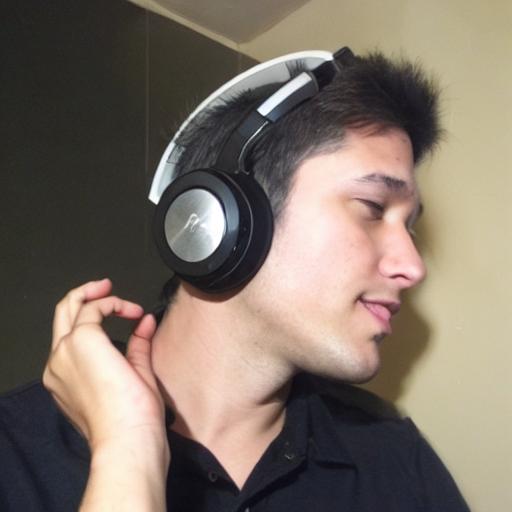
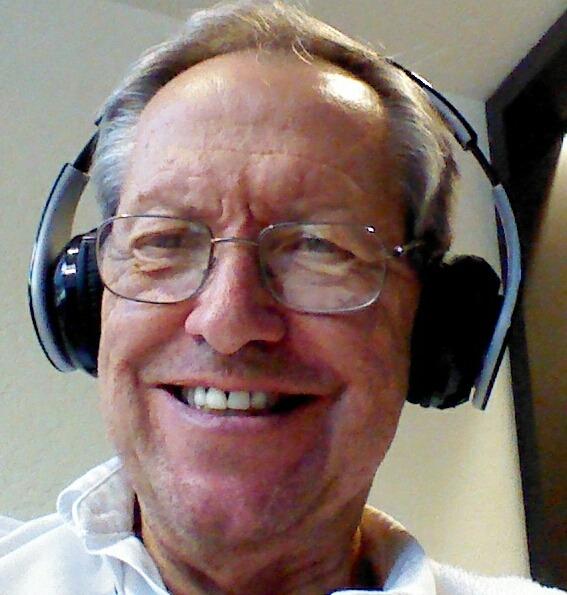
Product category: headphones
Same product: no